Indian People's Tribunal

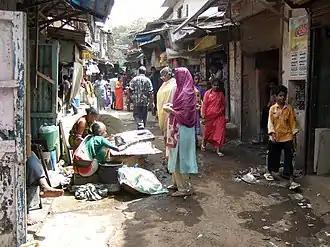
Dharavi Slum in Mumbai

The Sardar Sarovar Dam project on the Narmada River in Gujarat was highly controversial, involving displacement of many people.